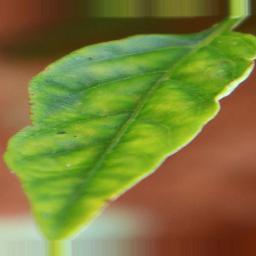
Label: nutritional